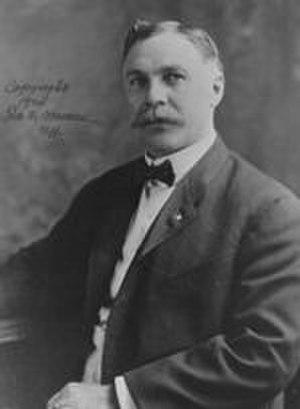
Thomas Taggart, né le 17 novembre 1856 dans le comté de Monaghan en Irlande et mort le 6 mars 1929 à Indianapolis, est un homme politique américain affilié au Parti démocrate.